Irish flat racing Champion Jockey

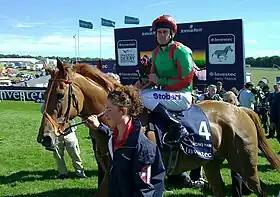
Johnny Murtagh, five times Irish Champion Jockey

The Champion Jockey of flat racing in Ireland is the jockey who has ridden the most winning horses during a season. The list below shows the Champion Jockey for each year since 1950.